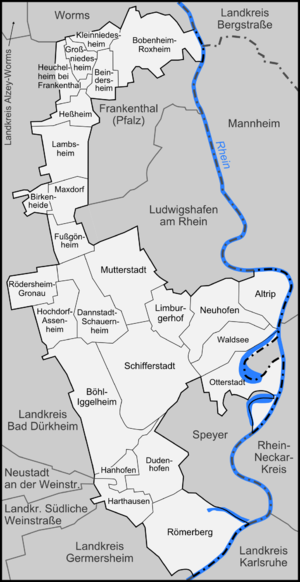
L'arrondissement de Rhin-Palatinat est un arrondissement de Rhénanie-Palatinat.